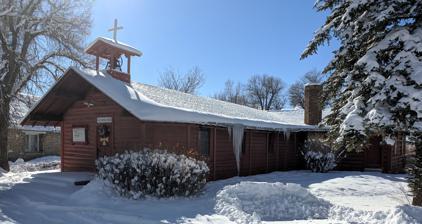
Building: St. Michael's Mission (Ethete, Wyoming)
Country: United States of America
Year built: 1910
United States historic place St. Michael's Mission U.S. National Register of Historic Places U.S. Historic district Show map of Wyoming Show map of the United States Location In Ethete, Ethete, Wyoming Coordinates 43°1′30″N 108°46′22″W / 43.02500°N 108.77278°W / 43.02500; -108.77278 Area 4 acres (1.6 ha) Built 1910 ( 1910 ) NRHP reference No. 71000886 Added to NRHP June 21, 1971 St. Michael's Mission is an Episcopal church mission established about 1887 in Fremont County, Wyoming to minister to the Arapaho and Shoshone of the Wind River Indian Reservation . It was founded by Reverend John Roberts with the permission of Shoshone Chief Washakie . The community of Ethete grew around the mission, given its name by Washakie's assent in the Shoshone language, ethete ("good" or "OK"). In 1900 a small log church was built about 3 miles (4.8 km) from the present location. In 1910 the mission received an endowment from Mrs. Baird Cooper and the new site was developed over the next seven years. In 1920 the original church was moved to the mission, enlarged, and named "The Church of Our Father's House. The buildings are arranged around an oval at the center of Ethete. The log church is accompanied by several frame buildings including a former schoolhouse, residences and a cultural center. The mission was placed on the National Register of Historic Places on June 21, 1971. References